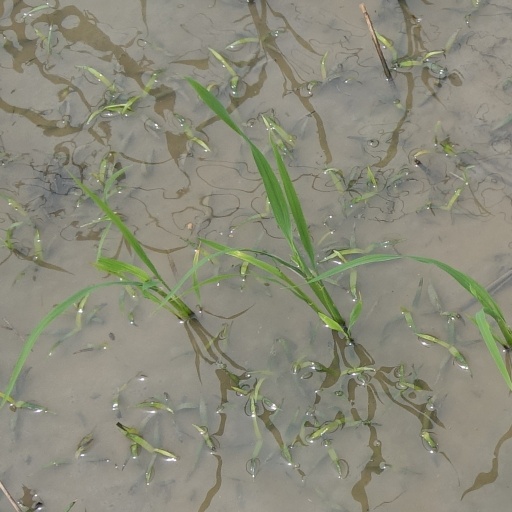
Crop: rice